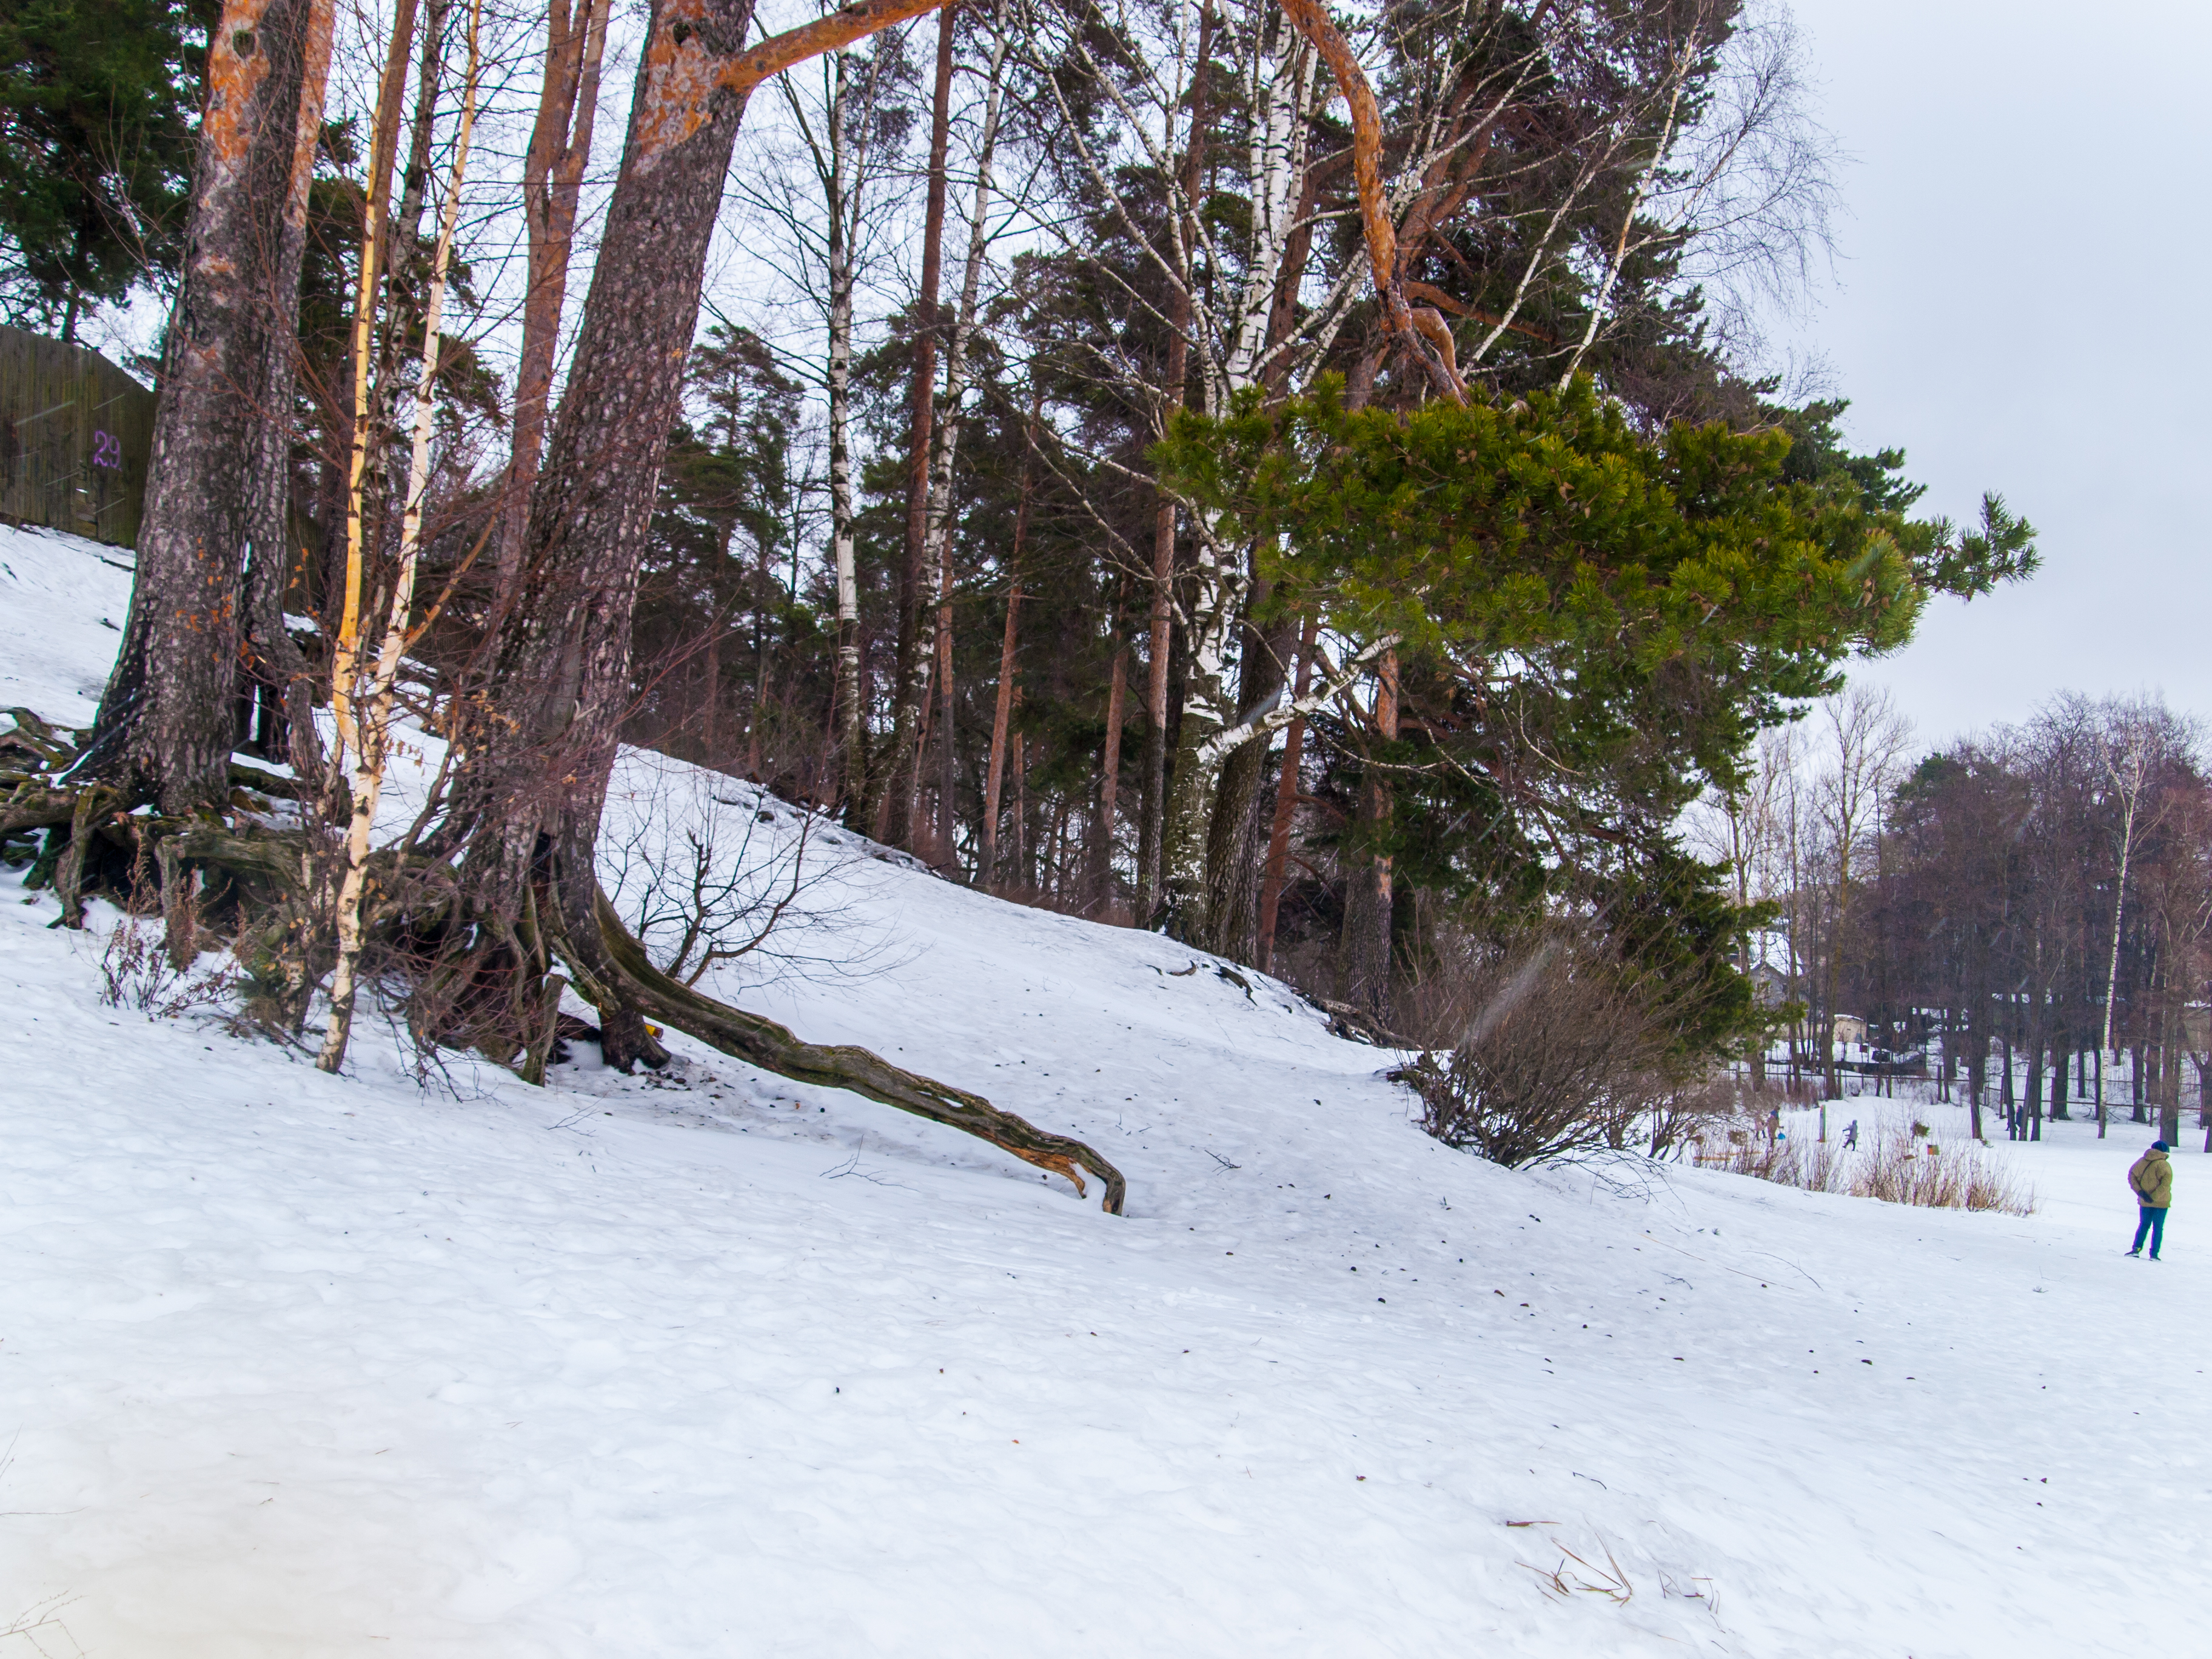
images, snow, plant, sky, tree, slope, twig, natural landscape, trunk, wood, terrain, freezing, landscape, geological phenomenon, recreation, forest, event, winter, frost, grass, road, glacial landform, piste, woodland, conifer, Northern hardwood forest, plant stem, fir, trail, pine, ice cap, winter storm, pine family, precipitation, grove, tropical and subtropical coniferous forests, ice